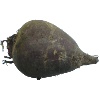
Label: beetroot